History of Mongolia

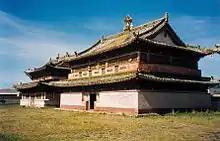
Temple at Erdene Zuu monastery established, by Abtai Khan, in the Khalkha heartland in the 16th century

The Mongols voluntarily reunified during Eastern Mongolian Tümen Zasagt Khan rule (1558–1592) for last time after the Mongol Empire. During the reign of Darayisung Gödeng Khan and his successor Tümen Jasagtu Khan, the right wings rose in the 16th century under a local lord Altan (son of Bars Bolad Jinong) who assumed the title of khan. In order to maintain the unity of the country by peaceful means, Tümen Jasagtu Khan initiated a representative government with equal participation of the representatives of the left and right wings. The right wings rivaled with the Oirats for possession of Upper Mongolia (Qinghai) and Altan Khan, who appointed his son as a ruler of Upper Mongolia (Kukunor), defeated the Oirats in 1552. Altan Khan attacked the Ming dynasty, but he stopped the raids in 1571, and signed a peace treaty with the Ming court. To achieve favorable conditions in the peace treaty with the Ming dynasty, Altan Khan occasionally threatened that he may ally with Tümen Khan to attack the Ming dynasty. Altan Khan established the city of Hohhot in 1557. Hutuhtai Secen Hongtaiji of Ordos defeated the Torghuts at the river Irtysh around the 1560s.